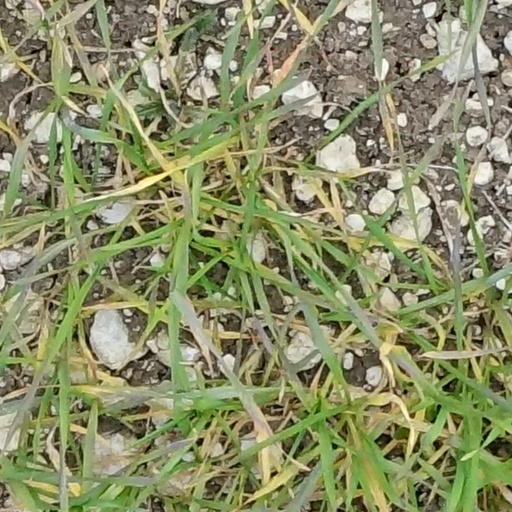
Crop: wheat